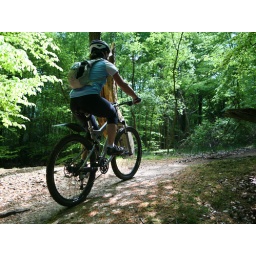
Female mountain bike rider in Epping forest london